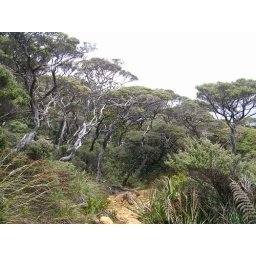
Typical view of the small trees within the ultrabasic rock forest zone...looks very much like bonsai eh..